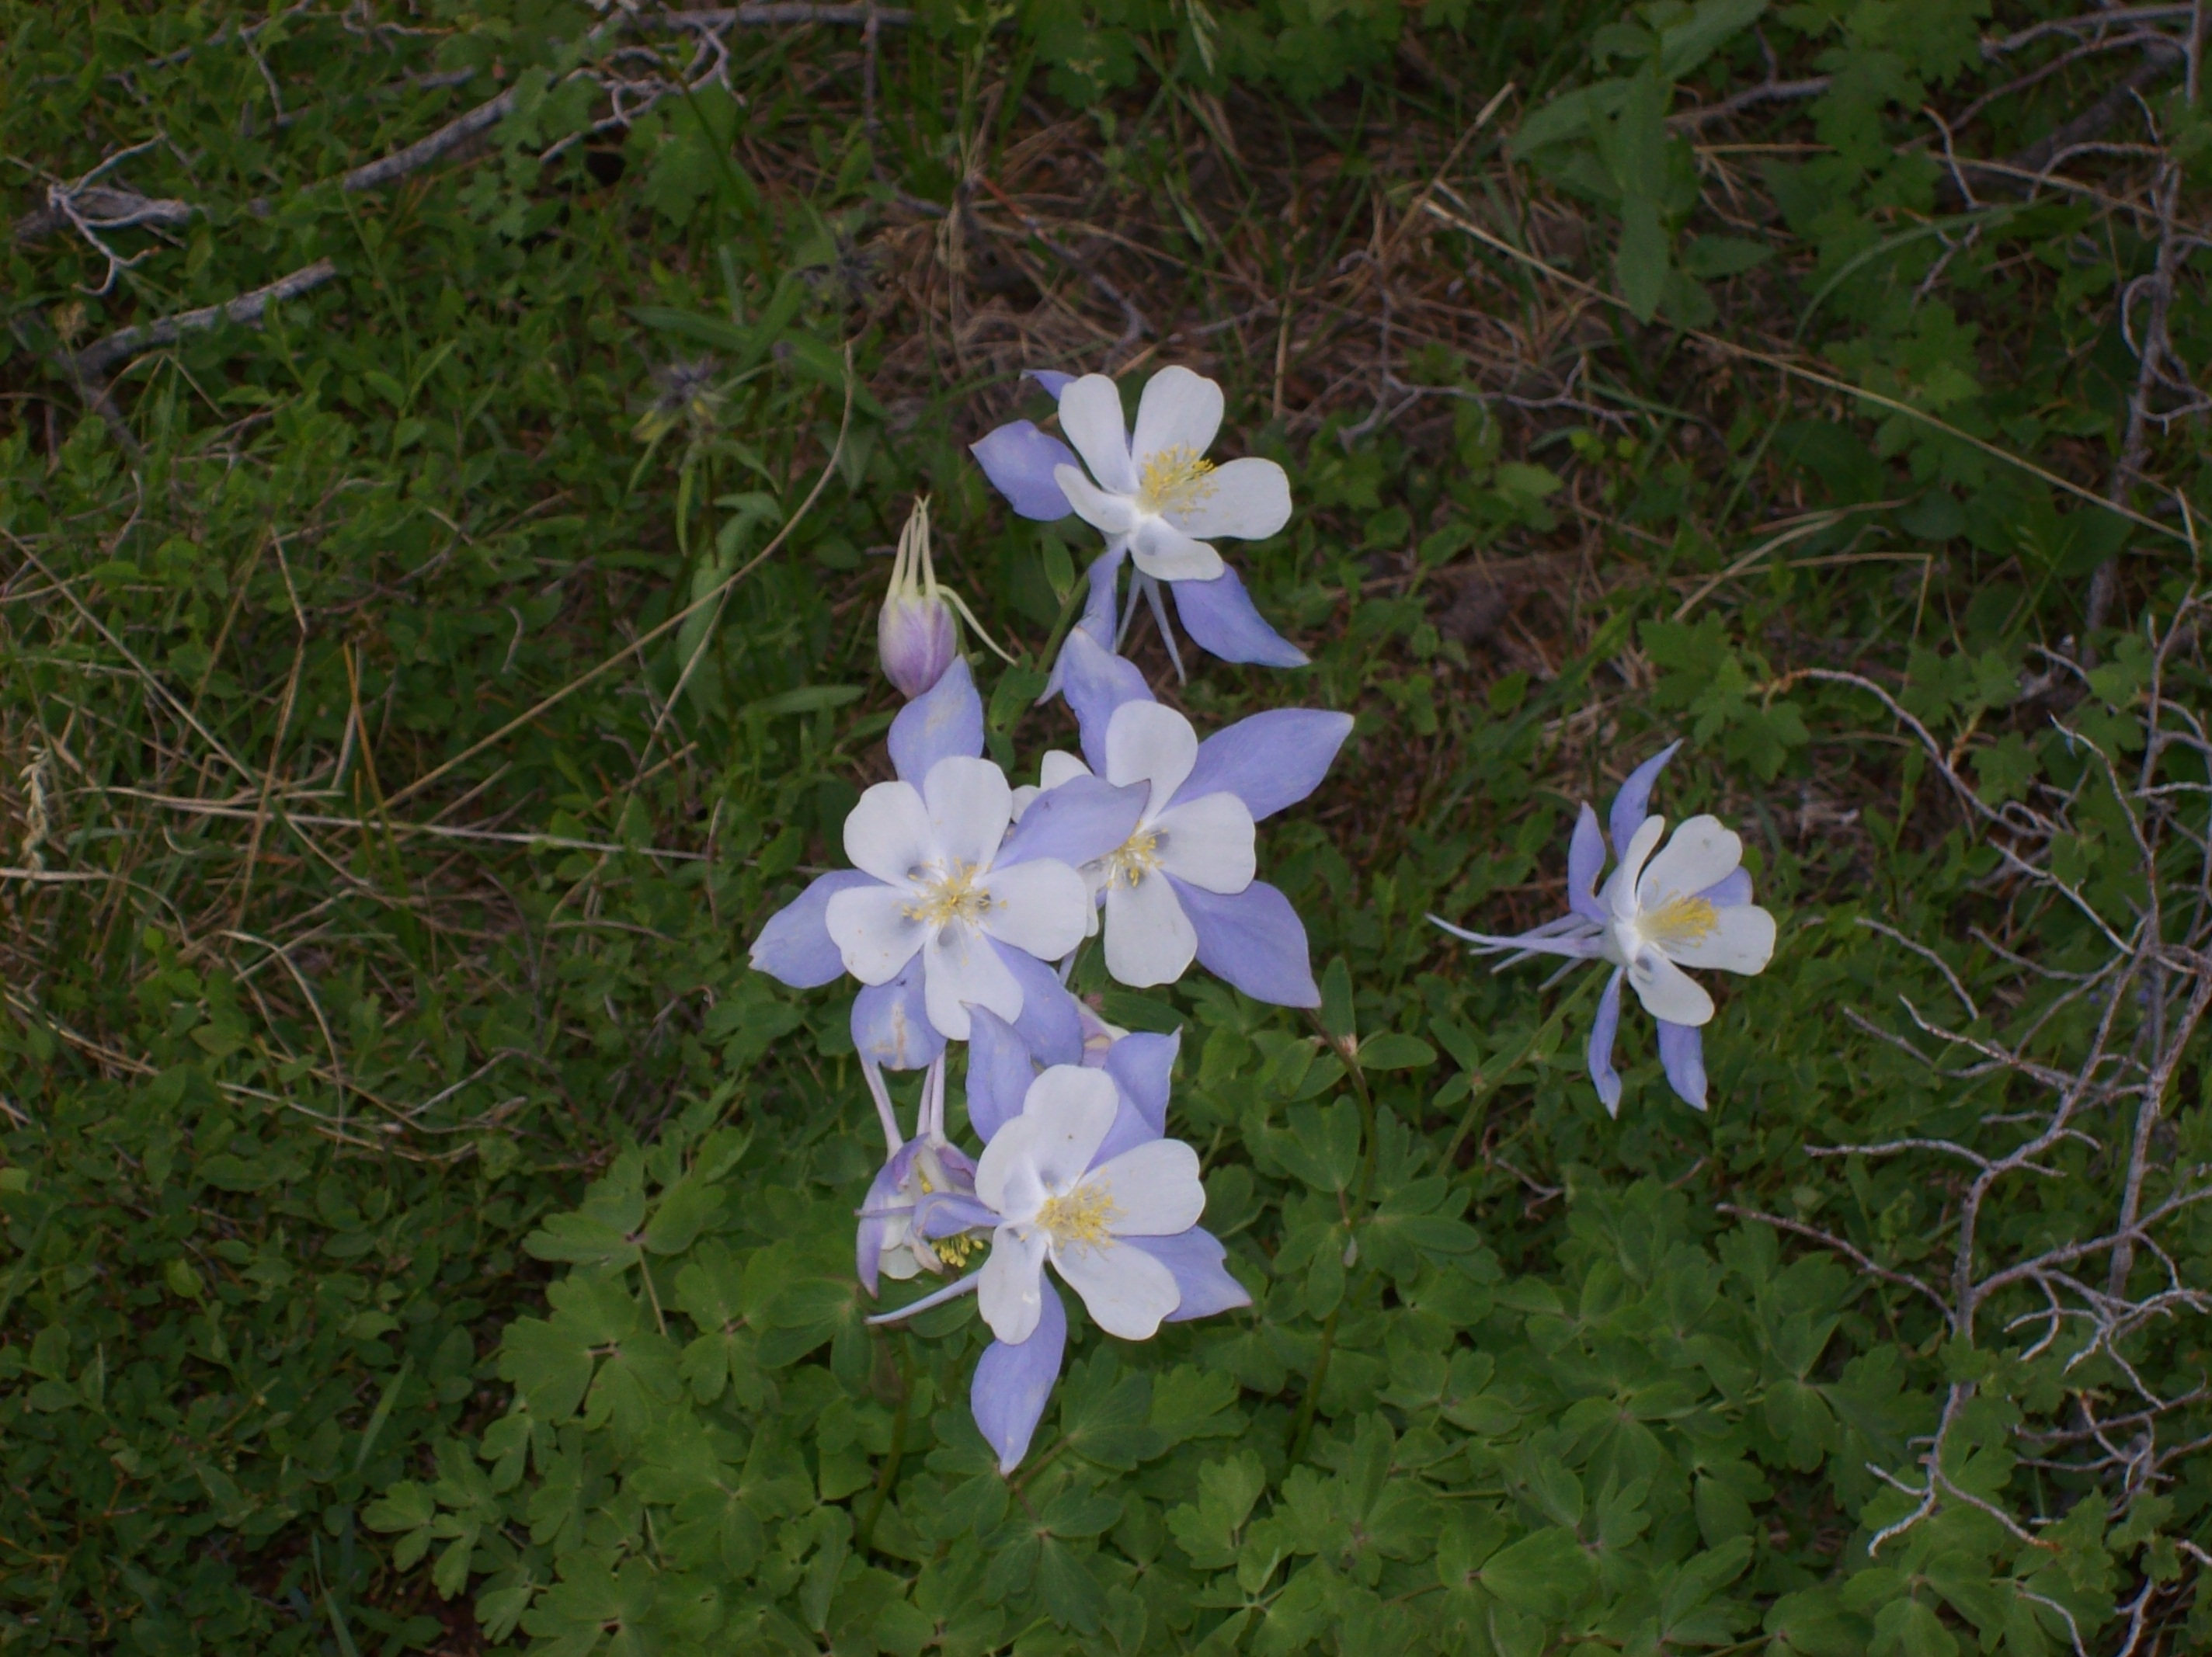
plant, flower, botany, flora, wildflower, flowering plant, bellflower family, land plant, colorado blue columbine